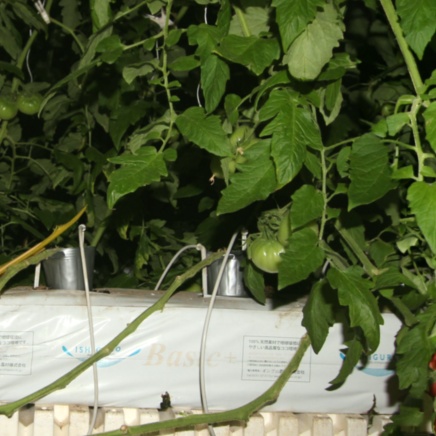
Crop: tomato